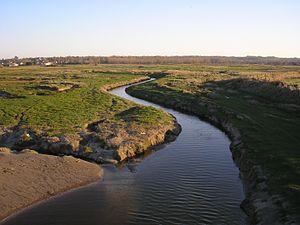
Bréhal (Normandie, France). La Vanlée et le havre de la Vanlée.
La Vanlée est un fleuve côtier français de Normandie, dans le département de la Manche.